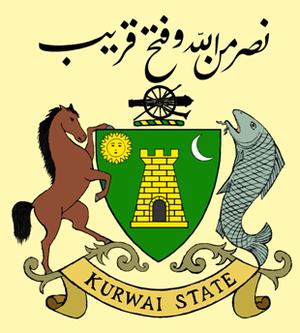
Kurwai est un ancien État princier des Indes établi par Mohammed Diler Khan, un militaire d'origine afghane, en 1707. La capitale était à Kurwai, ville qui fut fondée en même temps que l'État.